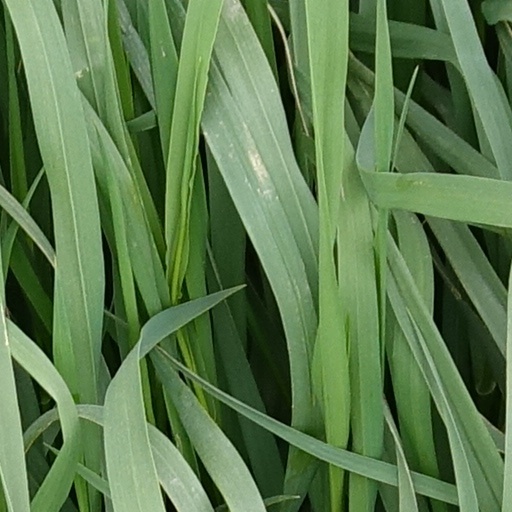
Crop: wheat